Otta, Norway

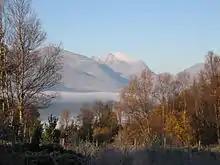
Mountains near Otta

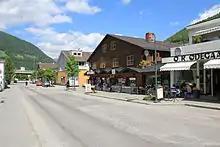
Central town of Otta

Situated about north of Lillehammer, it spans the valley floor where the Ottadalen valley branches off of the main Gudbrandsdalen valley. The largely glacially-fed river Otta has a watershed in a very arid region and all of this water flows into the river Gudbrandsdalslågen at the town of Otta. To the northeast of the town lies the Rondane mountains and this area became part of Rondane National Park in 1962, the first national park in Norway. The park has several mountains reaching over in elevation.